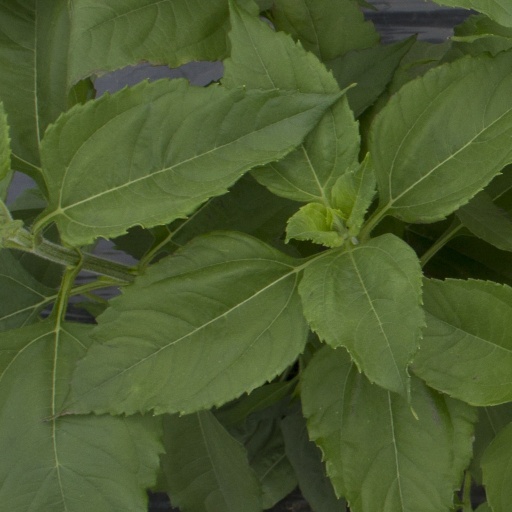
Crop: Jerusalem artichoke